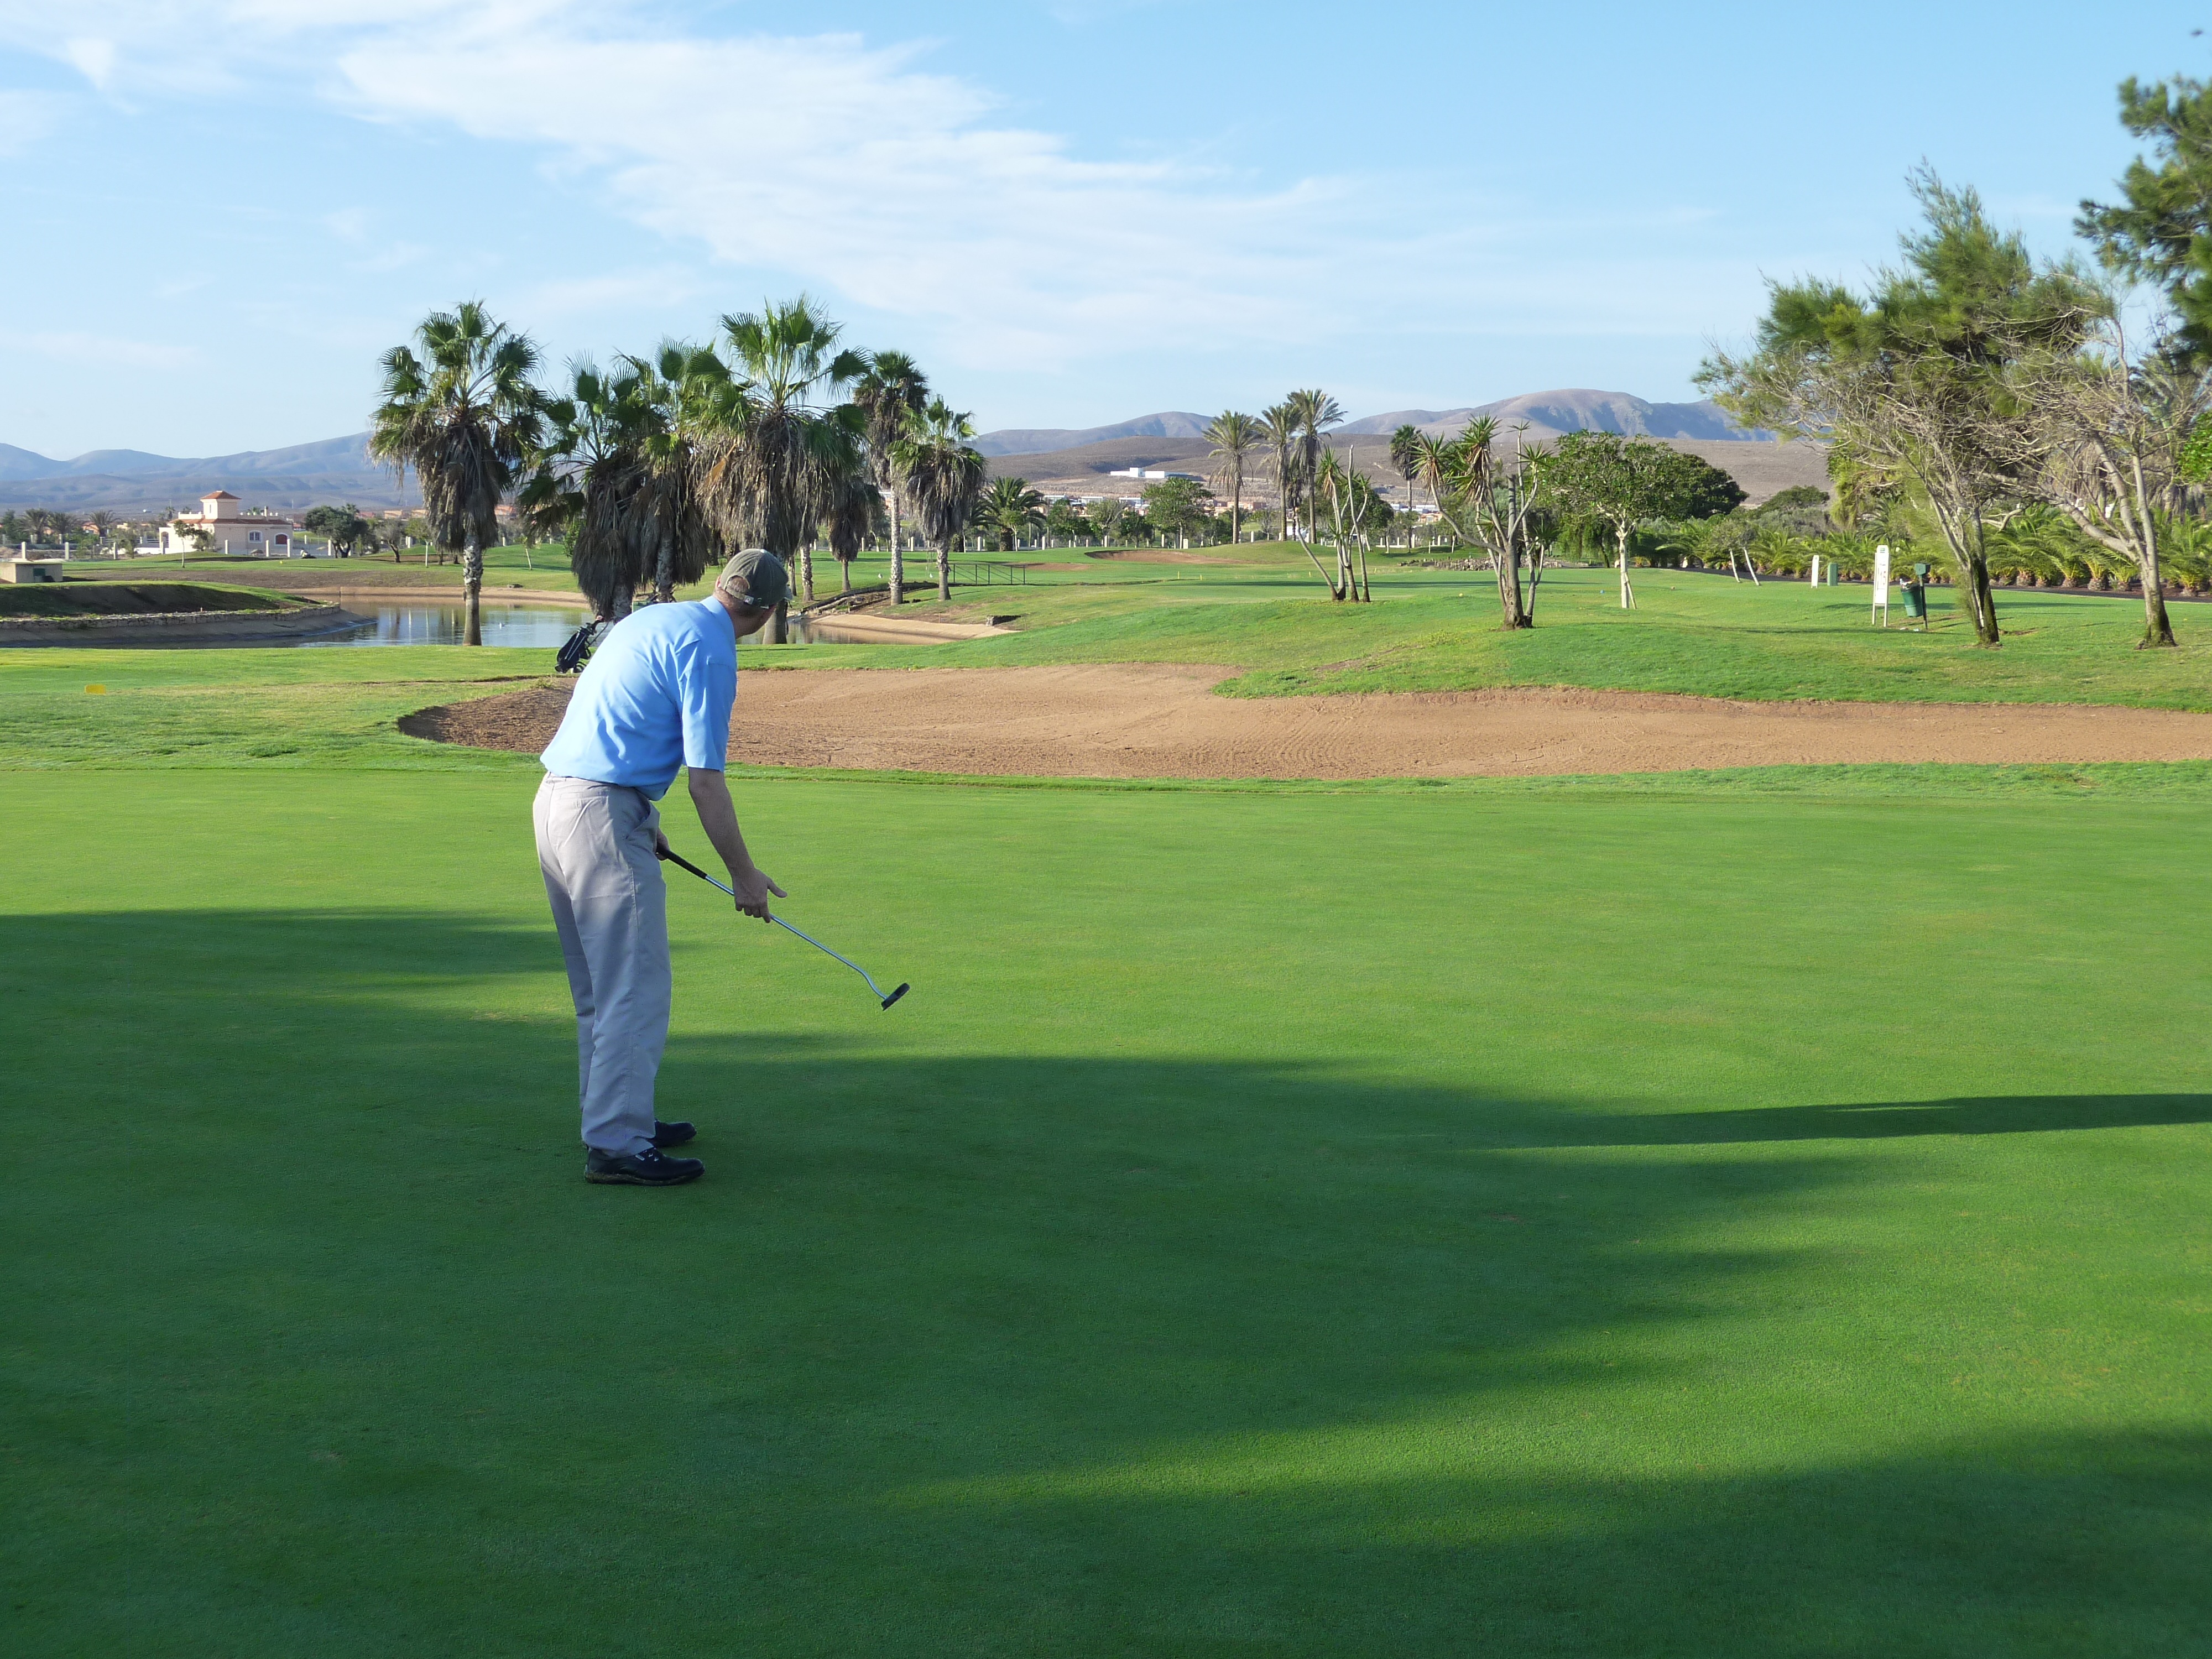
landscape, grass, structure, people, sky, sport, lawn, summer, vacation, recreation, green, holiday, playing, lifestyle, leisure, player, baseball field, golf, activity, golf course, golf club, outdoors, sports, course, tournament, fuerteventura, golfer, ball game, outdoor recreation, sport venue, individual sports, competition event, pitch and putt, golfing holiday